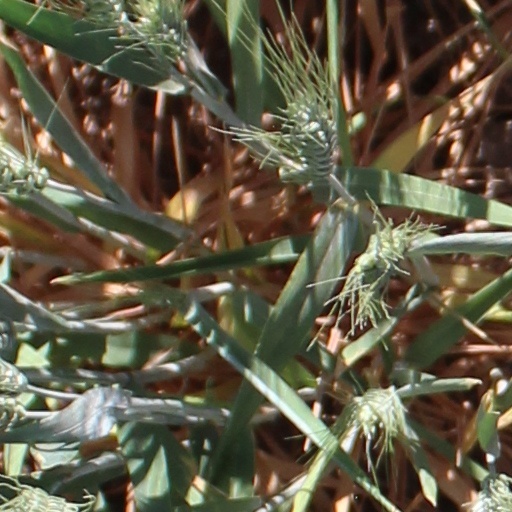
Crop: wheat